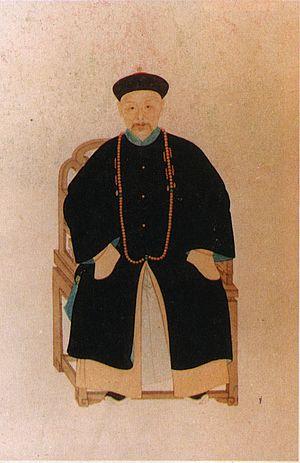
Ortai, né en 1677 et décédé en 1745, est un officiel mandchou de la bannière bleue à bordure des Huit Bannières de la dynastie Qing.